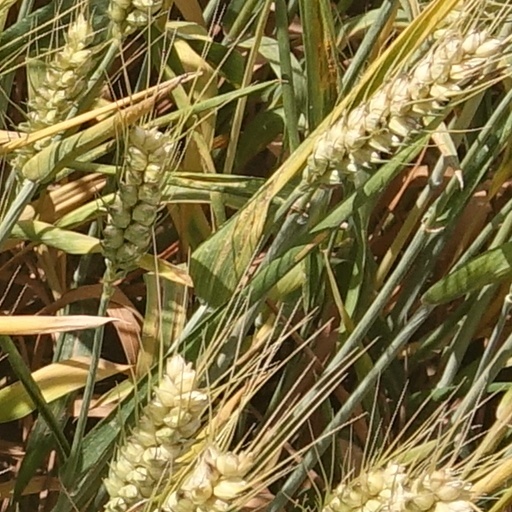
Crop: wheat